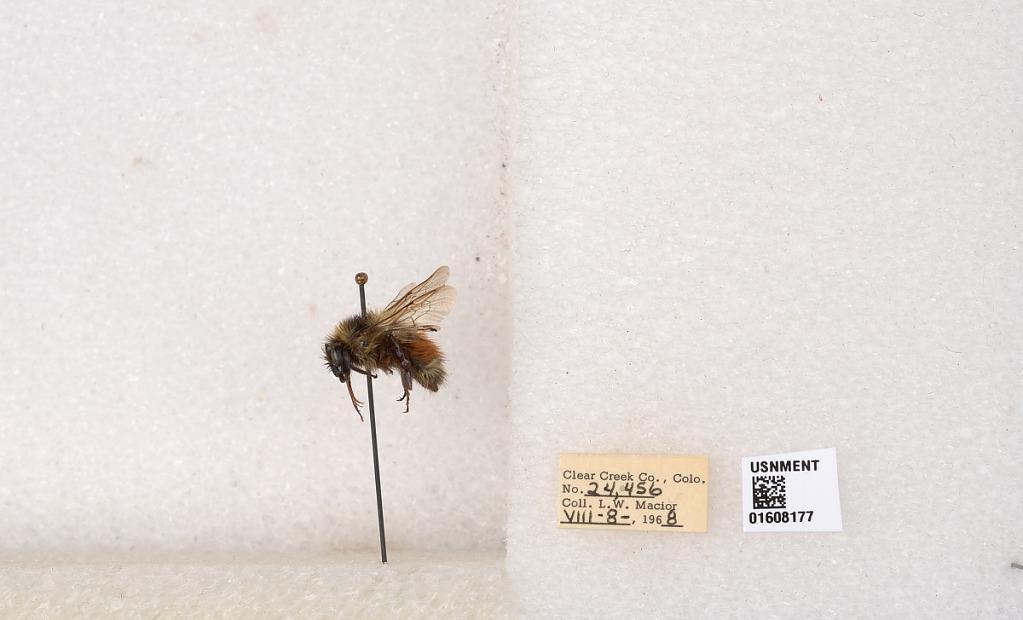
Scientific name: Bombus (Pyrobombus) sylvicola Kirby
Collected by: L. Macior
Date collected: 1968-8-8
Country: United States
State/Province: Colorado
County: Clear Creek
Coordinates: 39.6891, -105.644